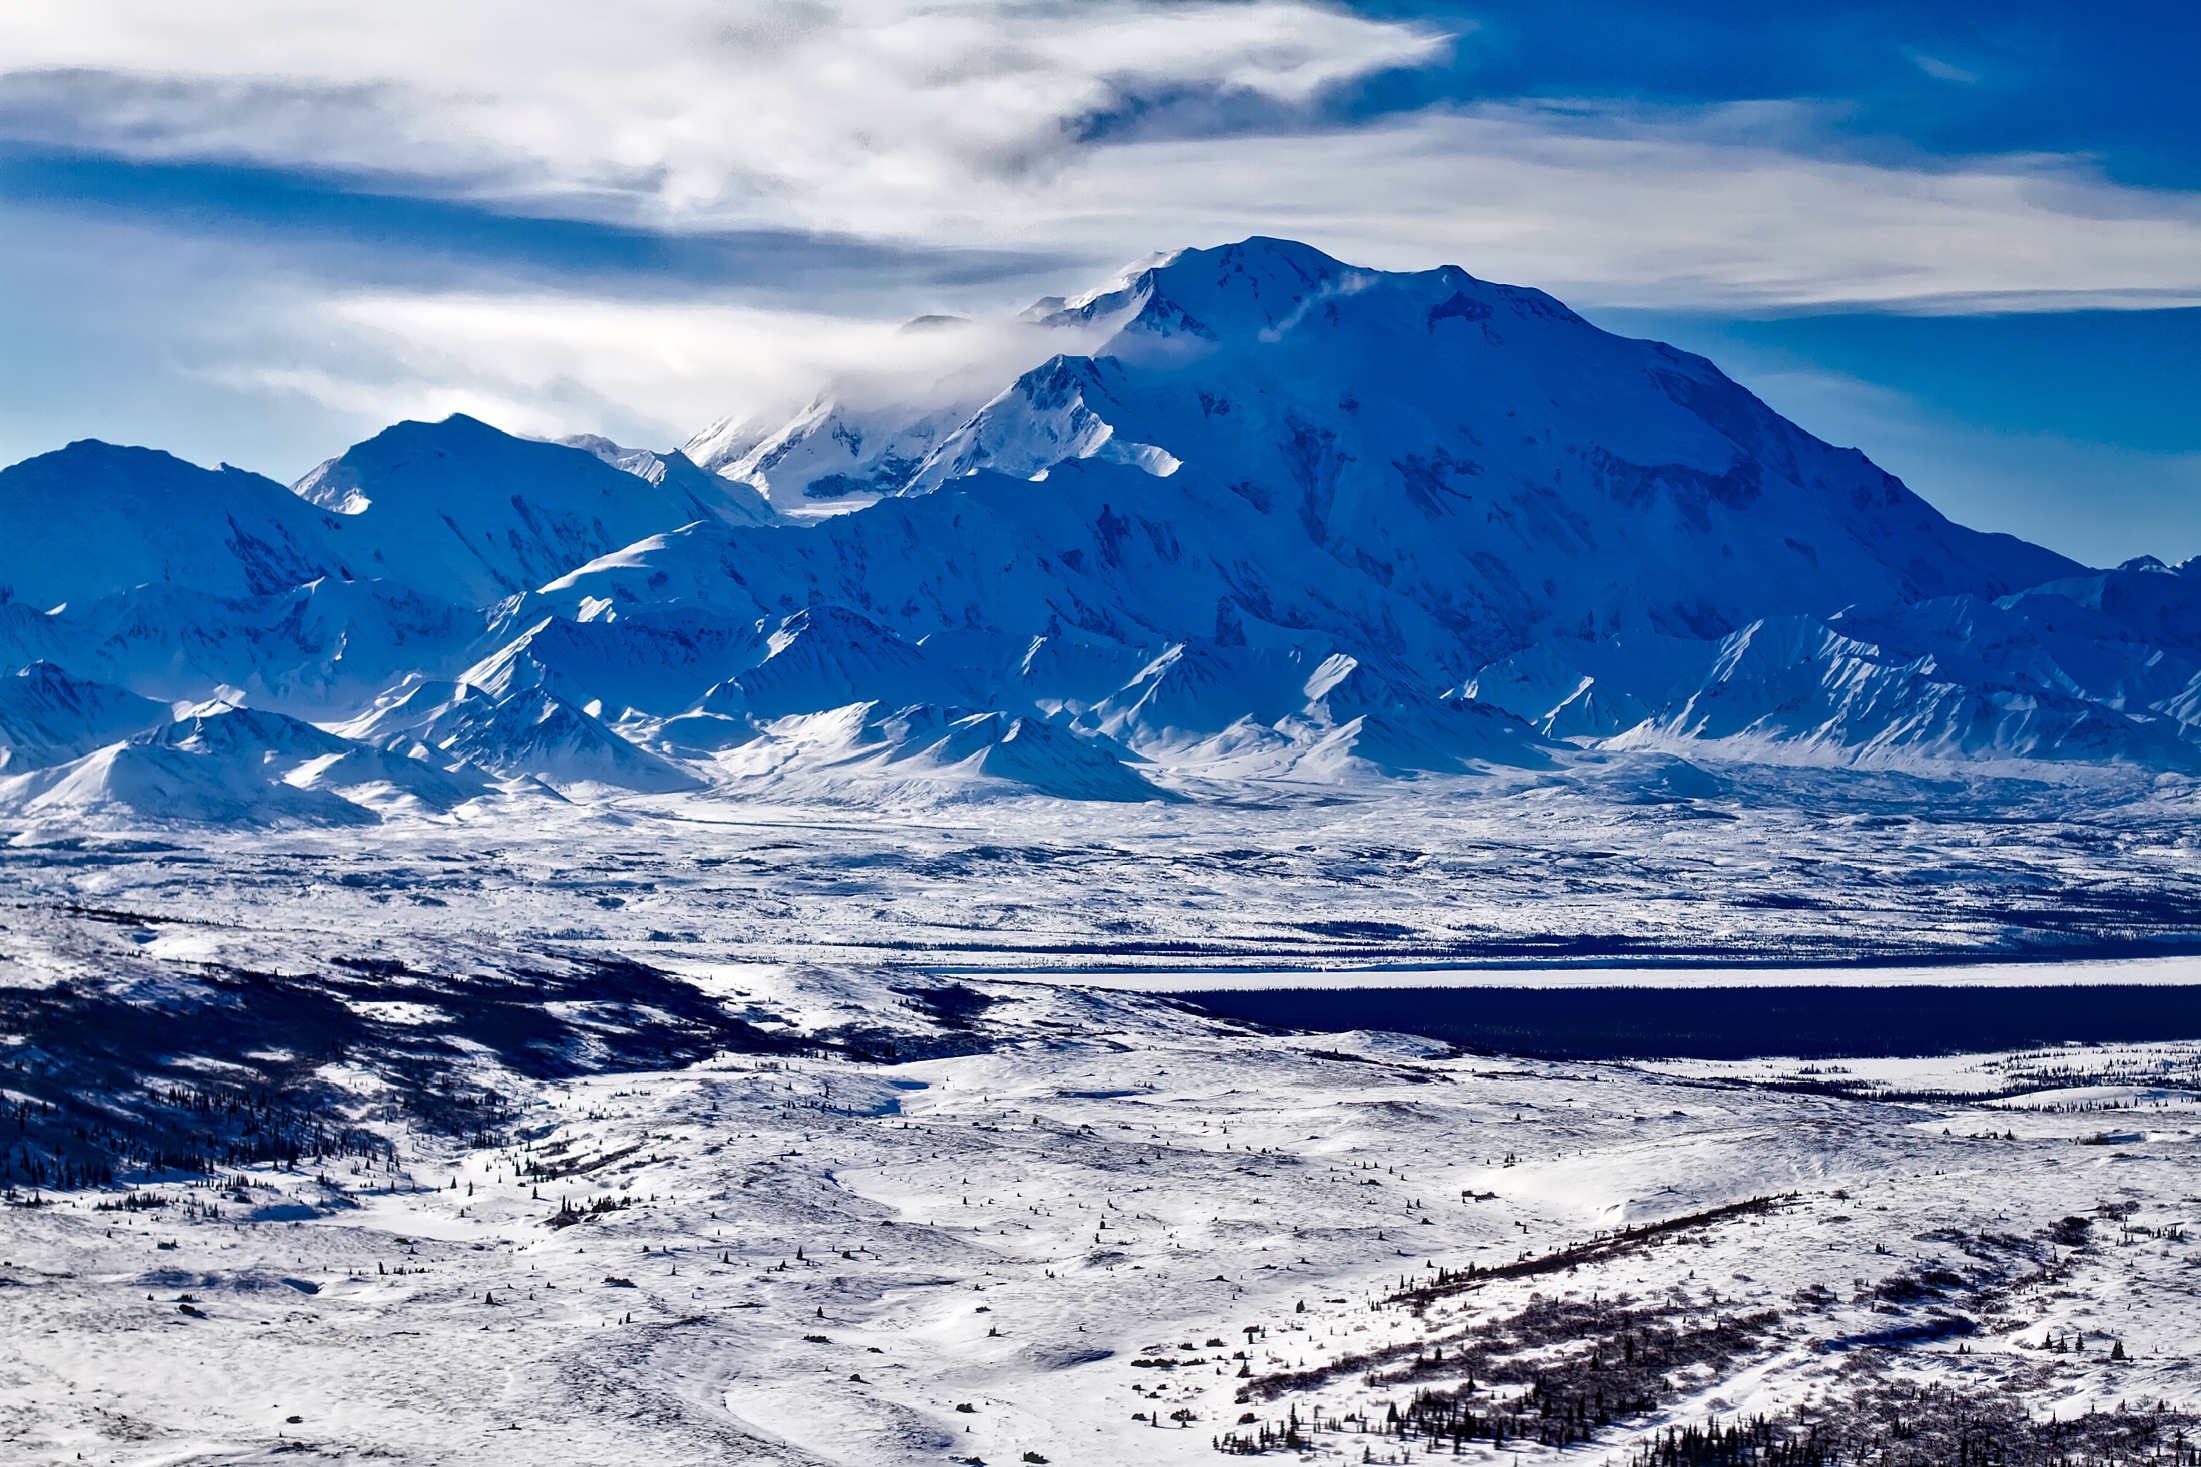
landscape, nature, wilderness, mountain, snow, winter, cloud, sky, mountain range, country, panorama, travel, ice, scenic, glacier, weather, frozen, arctic, national park, season, ridge, summit, outdoors, mt, hdr, clouds, mountains, alps, plateau, peaks, fell, cirque, alaska, piste, destinations, denali, landform, arctic ocean, geographical feature, mountainous landforms, glacial landform, geological phenomenon